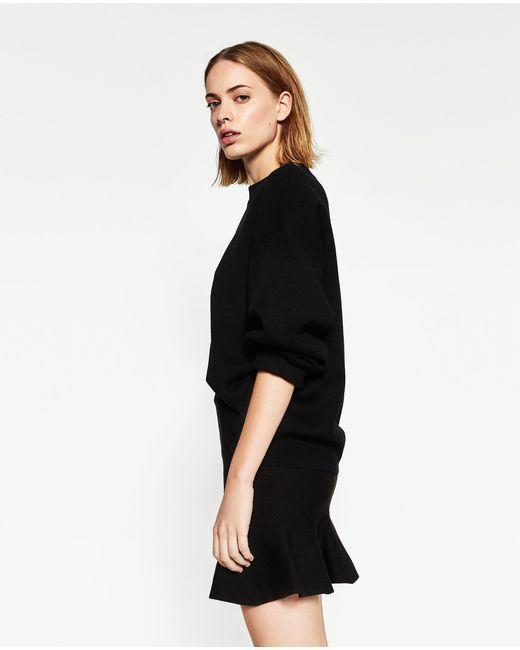
Party Wear schwarzes Midikleid für Damen